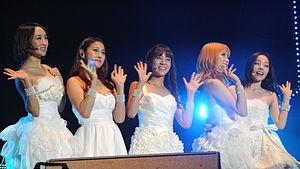
Kara était un girl group sud-coréen formé par le label DSP Media en 2007. Le nom Kara signifie « joie » en grec et a été choisi par Park Gyuri, la leader du groupe. Le fandom du groupe s'intitule KAMILIA.